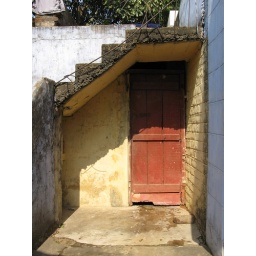
red door under stairs